William Bradley (Royal Navy officer)

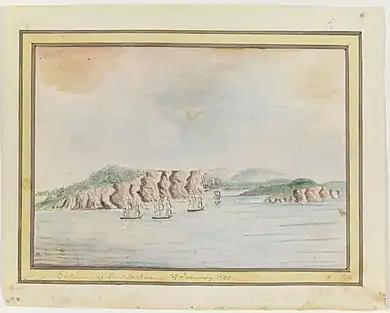
First Fleet Entering Port Jackson, by William Bradley, <a href="http%3A//digital.sl.nsw.gov.au/delivery/DeliveryManagerServlet%3Fembedded%3Dtrue%26amp%3Btoolbar%3Dfalse%26amp%3Bdps_pid%3DFL1113928">Safe 1 / 14 Op p.65

During 1788, Bradley did not involve himself directly in colonial affairs, but instead joined John Hunter in extensive operations along the Sydney Harbour coastline. The two men were often away from the colony for extended periods, conducting surveys of the coastline and the lands around.